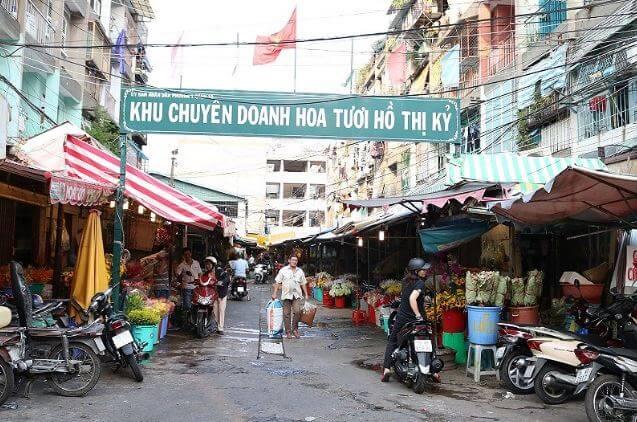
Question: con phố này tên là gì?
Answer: con phố này tên là hồ thị kỷ